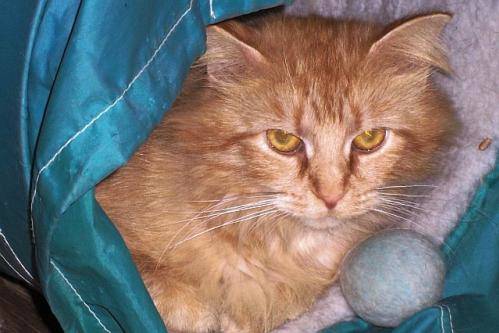
Label: cat